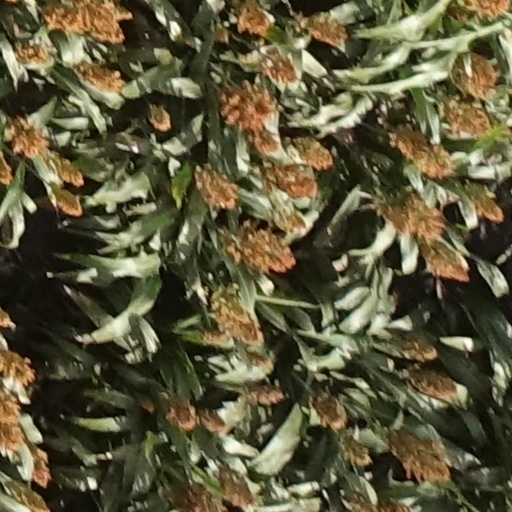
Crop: sorghum